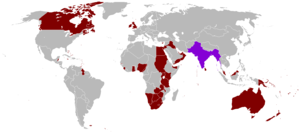
Britisk Indien / Geografi
Kort over det britiske imperium i 1921. Britisk Indien er fremhævet
Britisk Indien er betegnelsen på Storbritanniens tidligere koloniområde på det indiske subkontinent.